D. S. Kapoor

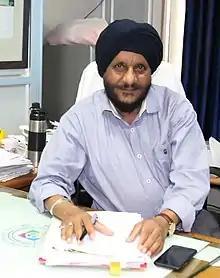
Kapoor in 2016

D. S. Kapoor (born 1954) is an Indian art historian and educator. He completed a bachelor of arts degree at Government College of Arts, Chandigarh (GCA) and began a career as a commercial artist. Later, he moved to art education, teaching at St. John's School. In 1990, he became a faculty member of the GCA, and served as the acting principal of the college from 2009 to 2012. After his retirement, he was appointed the dean of the Pandit Lakhmi Chand State University of Performing and Visual Arts, and then as an Officer on Special Duty at the National Institute of Design, Kurukshetra.